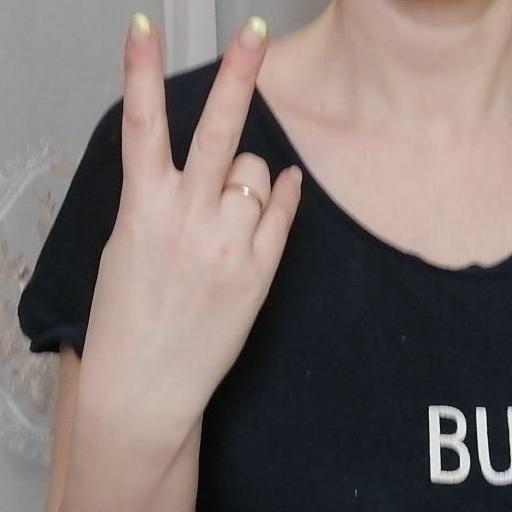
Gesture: peace_inverted